Nina Turner

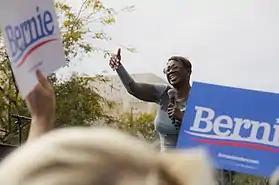

On February 21, 2019, Turner was named a national co-chair of the Bernie Sanders 2020 presidential campaign. She appeared on "Hardball with Chris Matthews", "Meet the Press", "Politics Nation, State of the Union," and other programs in support of Sanders.